Andrew the Apostle

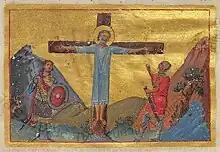
The crucifixion of Andrew the Apostle, miniature from the Menologion of Basil II

The name "Andrew" (meaning "manly, brave", from ), like other Greek names, appears to have been common among the Jews and other Hellenised people since the second or third century B.C. No Hebrew or Aramaic name is recorded for him.